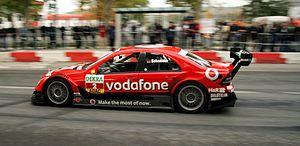
Bernd Schneider est un pilote automobile allemand né le 20 juillet 1964 à Saint-Ingbert en Allemagne. Auteur d'un modeste passage en Formule 1, il a surtout brillé sous les couleurs de Mercedes-Benz dans le championnat allemand DTM qu'il a remporté à cinq reprises.
Le championnat DTM 2006 s'est déroulé du 9 avril au 29 octobre 2006, sur un total de 10 courses, et a été remporté par le pilote allemand Bernd Schneider, au volant d'une Mercedes.